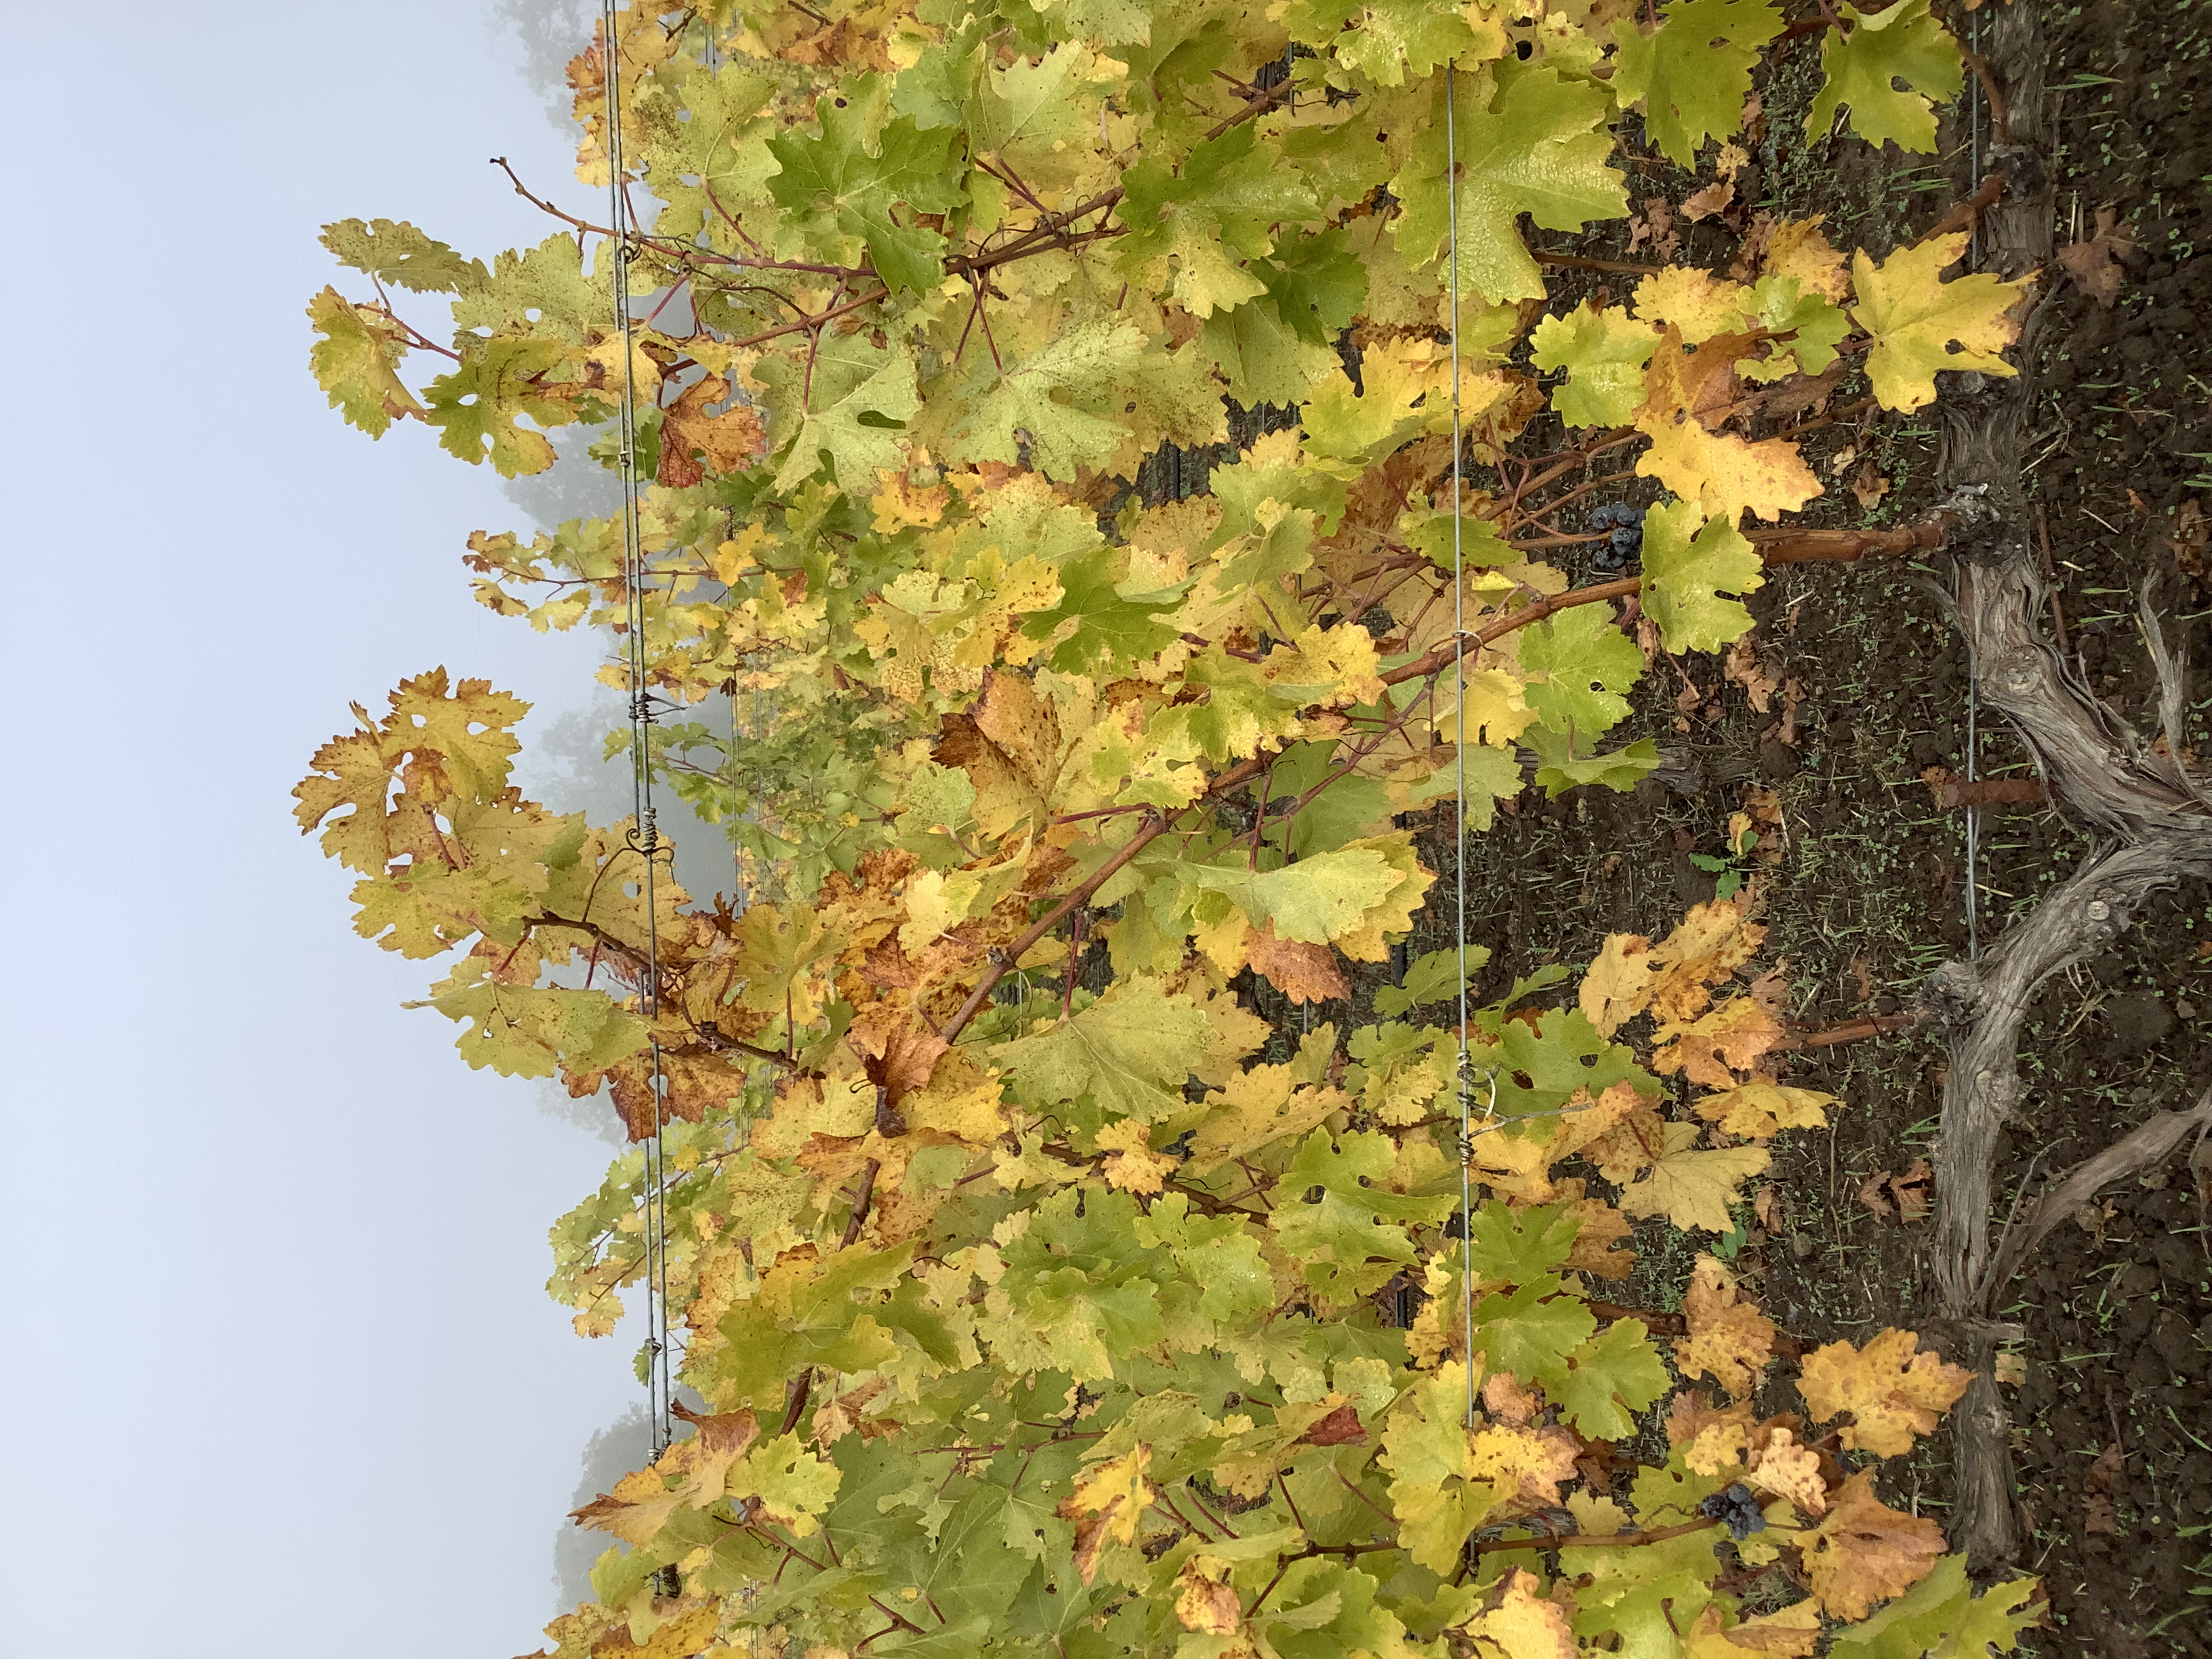
Label: No Virus